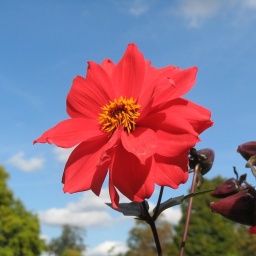
Set against a blue sky, these flowers looked so pretty